Jordi Bonet i Armengol

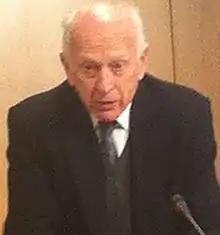

Jordi Bonet i Armengol (12 May 1925 – 20 June 2022) was a Catalan architect. He was the construction director and coordinator of the Sagrada Família from 1987 to 2012.